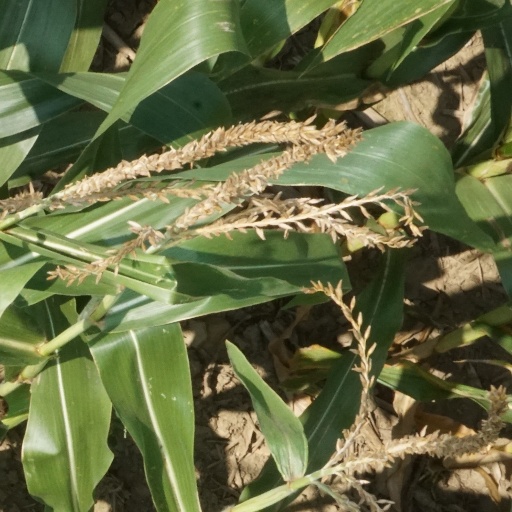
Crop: maize; corn